Ichneutica mutans

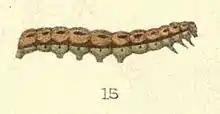
Drawing of larva of "Ichneutica mutans" by George Hudson

George Hudson described the larva of this species as follows: